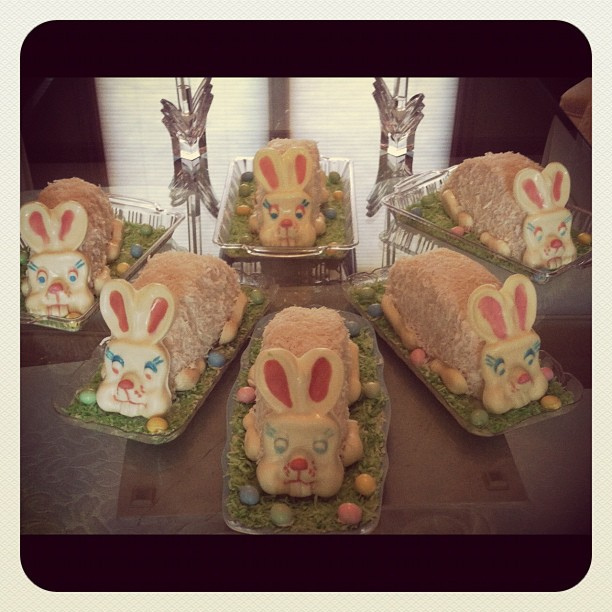
user: Given an image and a question. Answer the question in a short answer. Question: What kind of event can be celebrated with these cakes? Short Answer:
assistant: easter